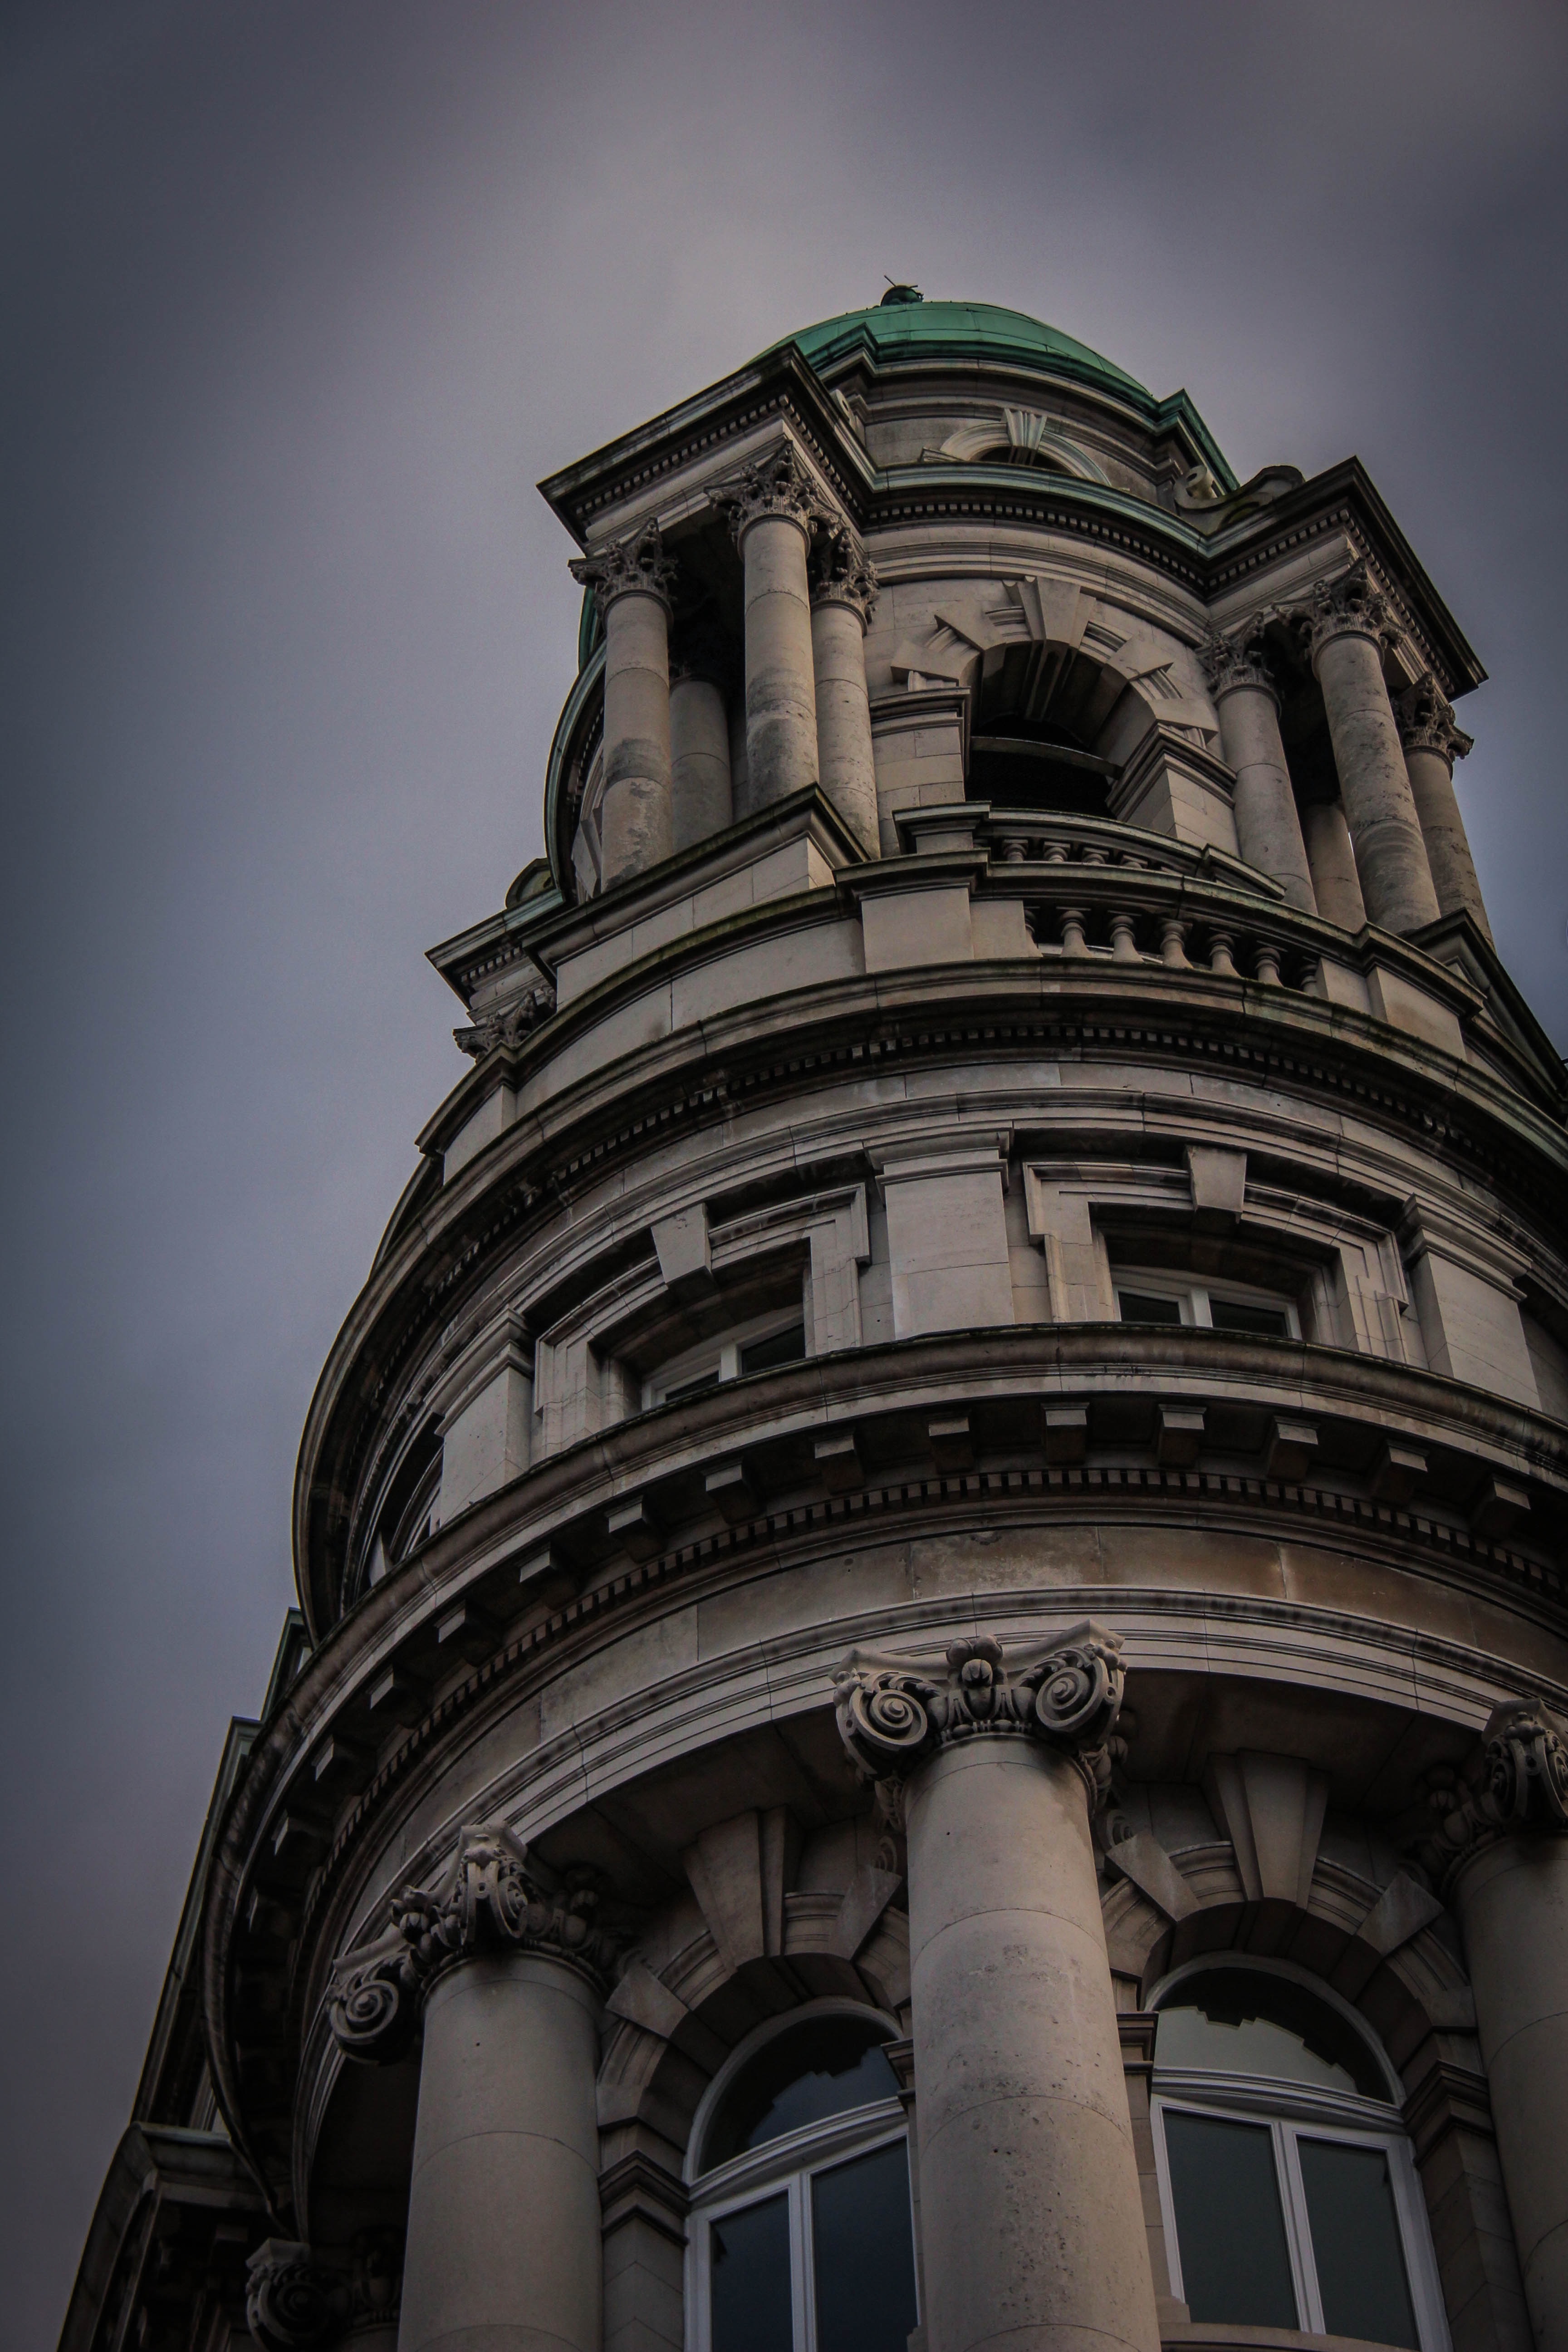
black and white, architecture, structure, statue, tower, landmark, facade, darkness, monochrome, urban area, monochrome photography